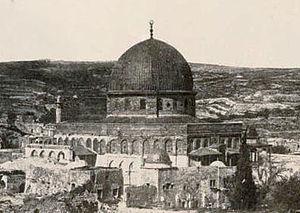
Mosquée d'Omar, côté ouest - Jerusalem.